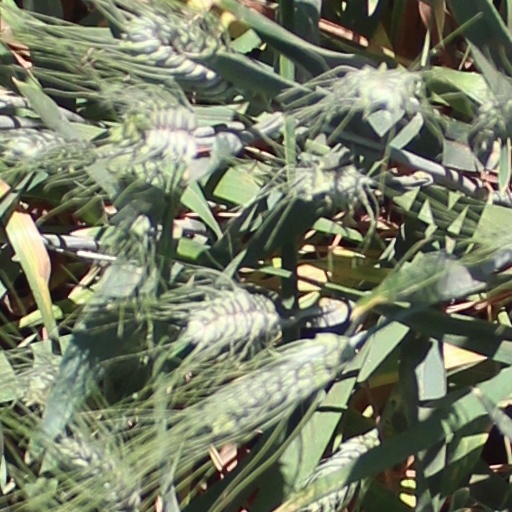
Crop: wheat